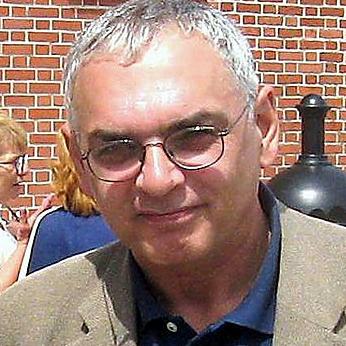
Age: 55